Jungle Warriors

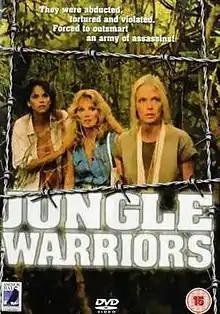
DVD Cover

Jungle Warriors, also called The Czar of Brazil (Euer Weg führt durch die Hölle, "Your Path Leads Through Hell", in Germany) is an action film, released in the United States in November 1984. The film was shot in Mexico and the old West Germany, but recreated the scenario of a South American jungle. Though is not a well-known film, it stars—among other recognized names—Sybil Danning (a famous American B-movie actress), Dana Elcar (MacGyver's boss on the celebrated TV series) and Paul L. Smith (who appeared in movies like "Midnight Express", "Dune" and "Red Sonja"). Renowned movie star Dennis Hopper had a secondary role on the film, but later was replaced by actor Marjoe Gortner.